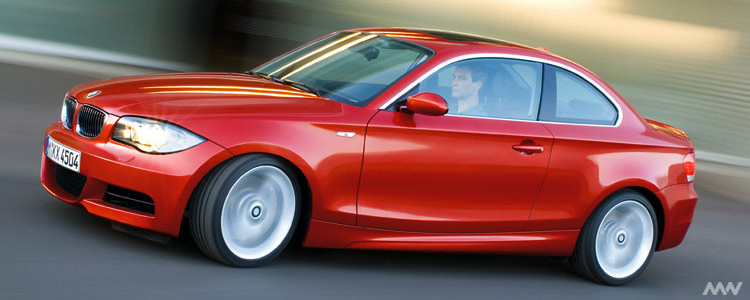
Car model: 2012 BMW 1 Series Coupe